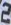
Number: 2